Khreshchatyk

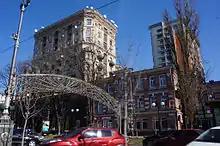
Imperial, Stalinist and modern buildings on Khreshchatyk

During World War II, almost every building on Khreshchatyk was laid with explosives by the retreating Red Army troops. On 24 September 1941, five days after German troops had occupied the city, radio-controlled explosions were set off from over away. The demolition of Khreshchatyk became the first operation in history where the long-distance radio-controlled explosions were used for military purposes. This unprecedented method of warfare caused panic and brought heavy casualties among both the occupiers and city's remaining civilian population.